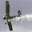
Label: airplane